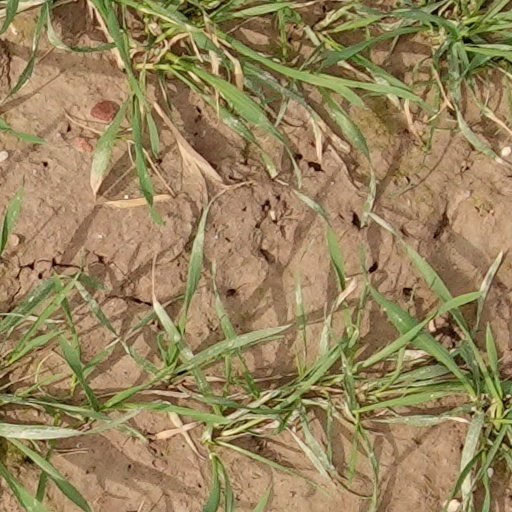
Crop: wheat